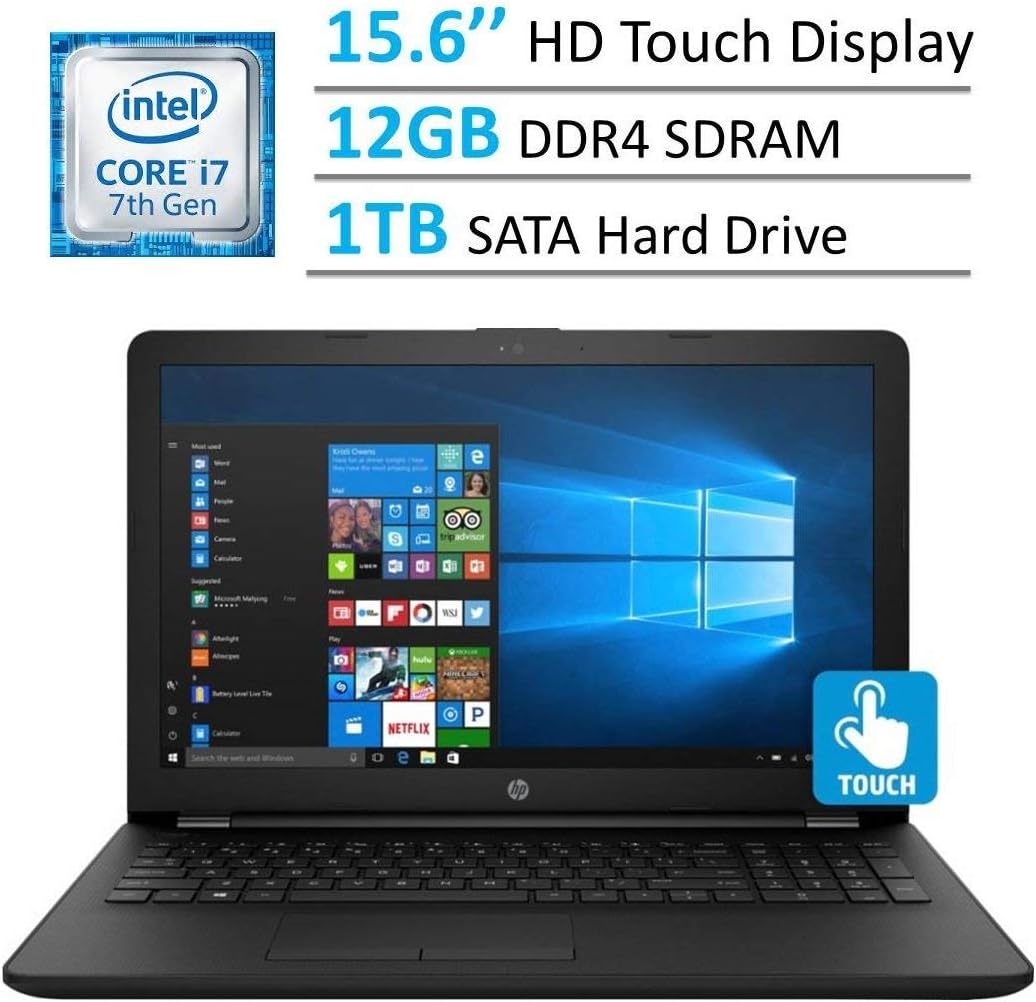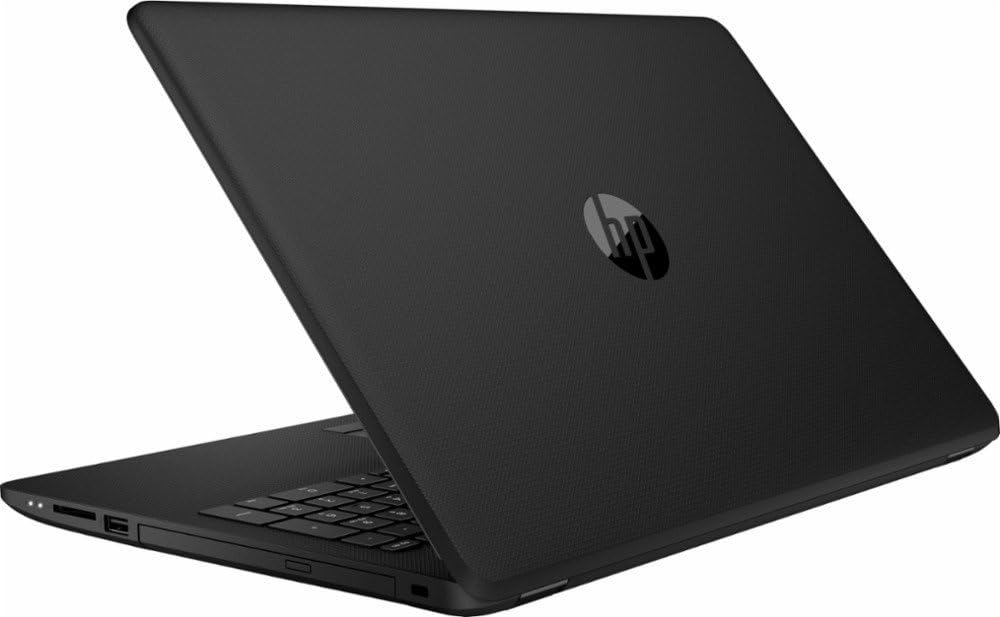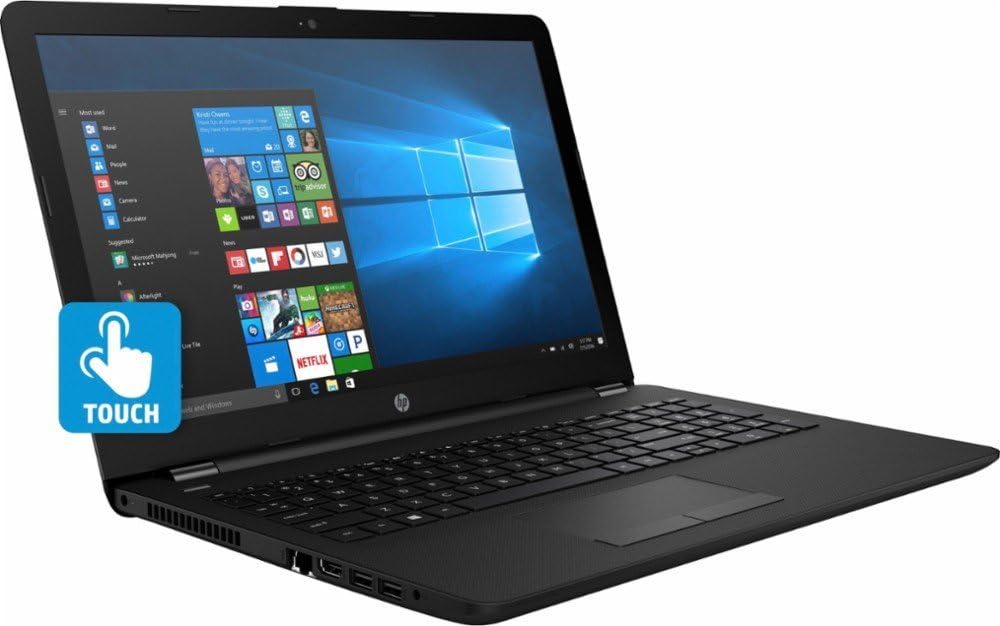
HP 15.6-inch HD Touchscreen WLED-Backlit Display Laptop PC, Intel Dual Core i7-7500U 2.7GHz Processor, 12GB DDR4 SDRAM, 1TB HDD, Bluetooth, HDMI, HD Graphics 620, DVD Burner, Windows 10
Category: Computers
Operating System : Windows 10 Home 64-bit English Processor : Intel Dual Core i7-7500U 2.7GHz (Turbo up to 3.5 GHz, 3 MB cache) Display : 15.6" touchscreen HD (1366 x 768) SVA WLED-backlit Memory : 12GB DDR4 SDRAM 2133MHz Hard Drive : 1TB 5400RPM SATA Hard Drive Audio : Stereo speakers Graphics : Intel HD 620 Integrated Graphics (Up to 6.6GB) Wireless : 802.11b/g/n & Bluetooth 4.0 Battery : 3-Cell Battery, Up to 6 hours HD Webcam : yes Keyboard : Non-Backlit Keyboard with Numeric Pad Ports : 2 x USB 3.1, 1 x USB 2.0, 1x HDMI, 1x SD Media Card, 1x RJ-45 Ethernet network, 1 x Headphone/Microphone Combo Jack Weight : 4.52 lbs Dimensions : 15.12 x 0.9 x 10’’ Optical drive: DVD +/- RW Color : Black
Features: 15.6-inch diagonal HD SVA WLED-backlit touchscreen (1366 x 768), Intel HD Graphics 620(Up to 6.6GB) | Intel Dual Core i7-7500U 2.7GHz (Turbo up to 3.5 GHz, 4 MB cache), DVD +/- RW | 12GB DDR4 SDRAM 2133 MHz (1 x 4GB + 1 x 8GB) , 1TB 5400 rpm SATA Hard Drive, Stereo speakers | 802.11b/g/n, Bluetooth 4.0, 2 x USB 3.1, 1 x USB 2.0, HDMI, RJ-45, Built-in SD media reader, 1 x Headphone/Microphone Combo Jack, HD Webcam | Windows 10 Home 64 bit, Up to 6 hours battery life, Color: Black